Bob Bratina

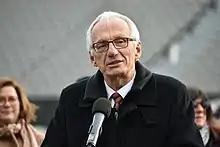
Bratina pictured in January 2019

After opting to not contest Hamilton's mayoralty in 2014, Bratina was rumoured to be seeking the Liberal Party's nomination to run as a candidate in Hamilton Centre. Having previously been approached by the Liberals to challenge Hamilton Centre's New Democrat incumbent David Christopherson in 2009, speculation focused on Bratina's potential candidacy in the inner-city riding. In August, 2014, Bratina announced he was seeking the Liberal nomination in the neighbouring riding of Hamilton East—Stoney Creek, challenging New Democrat incumbent Wayne Marston. Bratina was acclaimed the Liberal candidate for the riding on October 29, 2014.